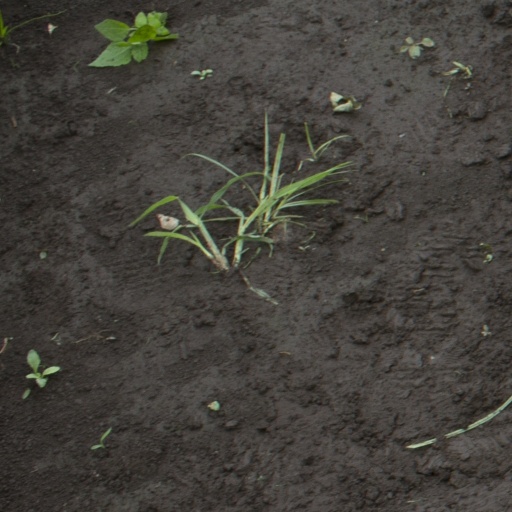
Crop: soybean